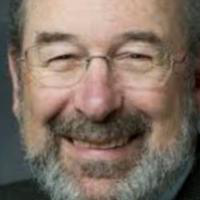
Age group: age 56-65